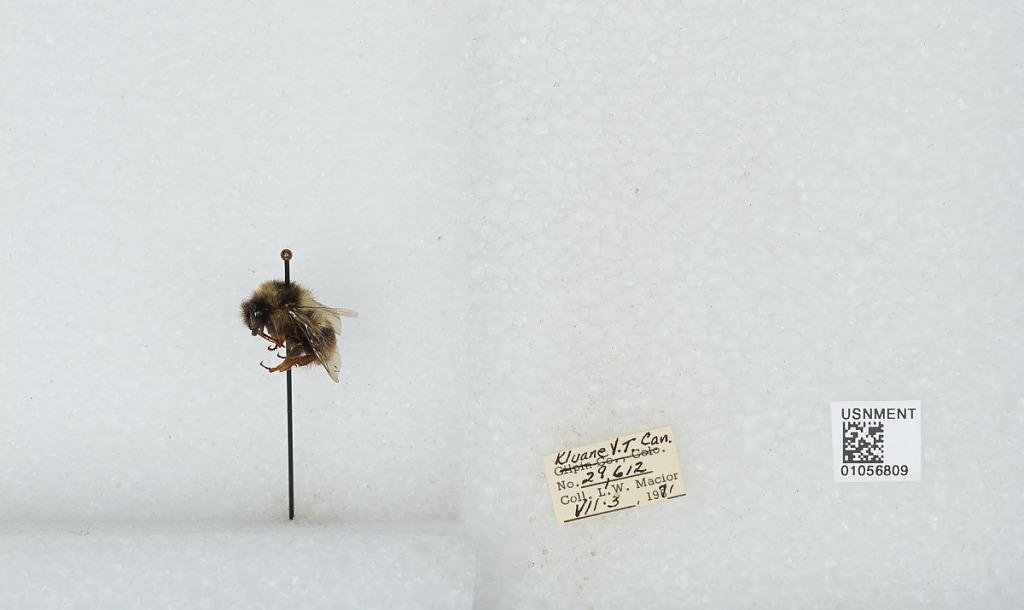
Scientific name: Bombus bifarius nearcticus
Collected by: L. Macior
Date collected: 1971-7-3
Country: Canada
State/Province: Yukon Territory
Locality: Kluane
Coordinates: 60.75, -139.5